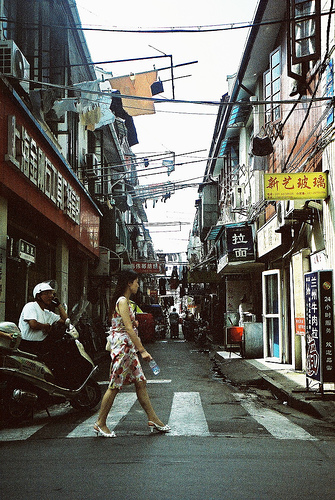
question: 横断歩道の上に人は何人いますか
answer: 二人

question: 横断歩道の上を歩いている人は何人いますか
answer: 一人

question: 天気はどうですか
answer: 曇り

question: 看板に書いてある文字は何語ですか
answer: 中国語

question: 女性が持っているものは何ですか
answer: ペットボトル

question: バイクは何色ですか
answer: 黒

question: 男性はかぶっているヘルメットは何色ですか
answer: 白

question: 黄色い看板はいくつありますか
answer: 一つ